Sir William Johnson, 1st Baronet

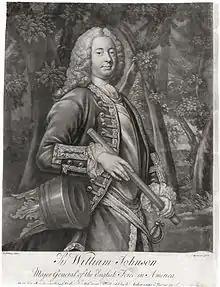
This mezzotint of William Johnson was published in London in 1756.

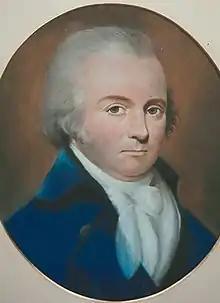
Sir John Johnson, 2nd Baronet

Outside the town, in 1763 he built Johnson Hall, where he lived until his death. He recruited numerous Irish immigrant tenant farmers for his extensive lands, and lived essentially as a feudal landlord. He also purchased enslaved Africans to work as labourers, especially in his lumber operations. Johnson had some 60 slaves working for him, making him the largest slaveholder in the county and likely in the province, comparable to major planters in the American South. In 1766, Johnson organised St. Patrick's Lodge, No. 4, a Freemason lodge, at Johnson Hall, and was installed as its master. His nephew Guy Johnson succeeded him as master of this lodge in 1770.